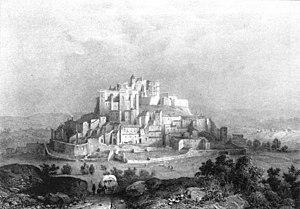
Album du Dauphiné - tome IV, litographie de Grignan, Drome
Grignan est une commune française située dans le département de la Drôme en région Auvergne-Rhône-Alpes.